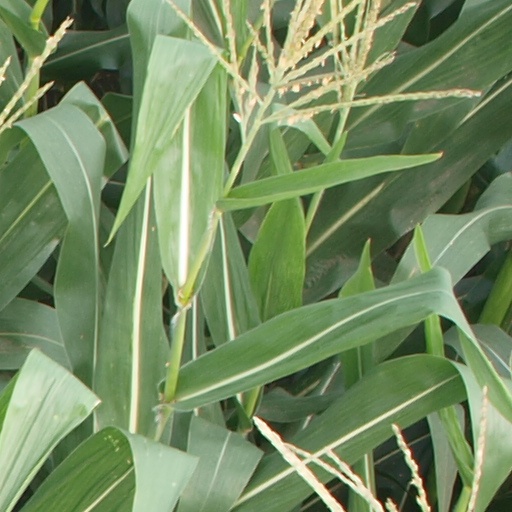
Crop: maize; corn